Verbier

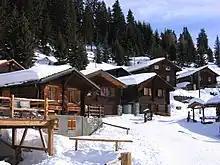
Chalets in Verbier

Verbier is a village located in south-western Switzerland in the canton of Valais. It is a holiday resort and ski area in the Swiss Alps and is recognised as one of the premier off-piste resorts in the world. Some areas are covered with snow all year. Skiers have settled in the Verbier area in order to take advantage of the steep slopes, varied conditions, and resort culture.